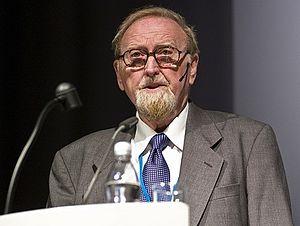
L'économétrie est une branche de la science économique qui a pour objectif d'estimer et de tester les modèles économiques.
Le théorème de représentation de Granger et le théorème de décomposition de Wold sont deux résultats majeurs en économétrie des séries temporelles. Le théorème de représentation de Granger consiste à mettre en relation les modèles de cointégration et les modèles à correction d'erreur.
Sir Clive William John Granger est un économiste britannique et professeur émérite à l'Université de Californie à San Diego. Il reçut le prix dit Nobel d'économie en 2003 avec Robert Engle.